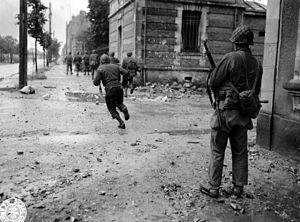
Port de pêche gaulois, devenu place forte à la pointe du Cotentin à partir des Romains, Cherbourg devient un enjeu stratégique de la guerre de Cent Ans. Avec la décision d'établir une rade artificielle par la construction d'une digue, puis l'établissement d'un port militaire, Cherbourg se développe fortement au XIXᵉ siècle. Port d'escale transatlantiques dans la première moitié du XXᵉ siècle, Cherbourg est l'un des objectifs prioritaires des troupes américaines lors du débarquement de Normandie en 1944.
Cherbourg-Octeville est une ancienne commune française du département de la Manche. Résultant de la fusion des communes de Cherbourg et d'Octeville le 1ᵉʳ mars 2000, elle devient commune déléguée de Cherbourg-en-Cotentin, commune nouvelle créée le 1ᵉʳ janvier 2016 et issue de la fusion de Cherbourg-Octeville, Équeurdreville-Hainneville, La Glacerie, Querqueville et Tourlaville.
Cherbourg-en-Cotentin est une ville située dans le département de la Manche en région Normandie, au nord de la péninsule du Cotentin. Elle est peuplée de 79 200 habitants. C'est une ville portuaire possédant la plus grande rade artificielle d'Europe et la seconde au monde. C'est également, avec les villes d'Avranches et de Coutances, une des trois sous-préfectures du département de la Manche et également la préfecture maritime de la Manche et de la mer du Nord. La commune est généralement appelée Cherbourg, du nom de son principal et plus ancien pôle urbain.
La bataille de Cherbourg est un épisode de la bataille de Normandie, pendant la Seconde Guerre mondiale. Elle commence dès le début du débarquement de Normandie le 6 juin 1944 pour s'achever le 1ᵉʳ juillet avec la prise du port de Cherbourg par les troupes américaines et la reddition des derniers défenseurs allemands. Cette prise s’avère capitale pour le ravitaillement des troupes alliées engagées sur le front de l'Ouest.